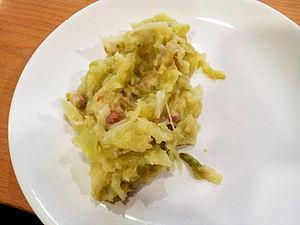
Trinxat.
Le trinchat, ou trinxat de la Cerdanya, est un plat d’origine catalane fait avec du chou, de la pomme de terre et de la ventrèche. Le trinchat est un plat traditionnel dans les comarques de l'Alt Urgell, la Cerdagne et le pays d'Andorre.